Culture of the United States

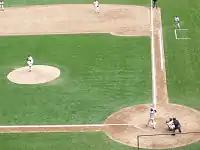
A typical baseball diamond as seen from the stadium

Americans generally prefer coffee over tea, and more than half the adult population drinks at least one cup of coffee per day. Marketing by U.S. industries is largely responsible for making orange juice and milk (now often fat-reduced) ubiquitous breakfast beverages. During the 1980s and 1990s, the caloric intake of Americans rose by 24%; and frequent dining at fast food outlets is associated with what health officials call the American "obesity epidemic". Highly sweetened soft drinks are popular; sugared beverages account for 9% of the average American's daily caloric intake.